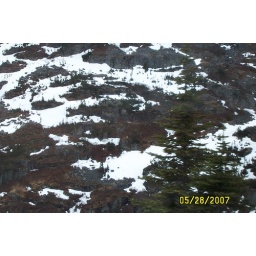
There's a mountain goat and baby in here somewhere.